Death Is Here 3

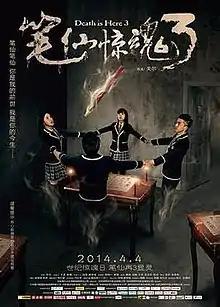

Death Is Here 3 is a 2014 Chinese horror film directed by David Kuan.